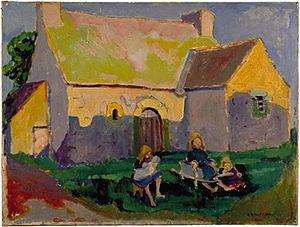
Voici une liste de peintres canadiens classée par ordre alphabétique.
Emily Carr, née le 13 décembre 1871 et morte le 2 mars 1945 à Victoria, au Canada, est une artiste peintre canadienne.